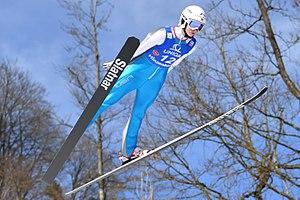
Le Grand Prix d'été de combiné nordique 2018 est la vingt-et-unième édition de la compétition estivale de combiné nordique.